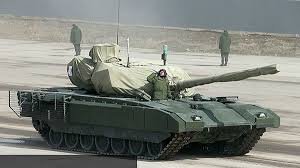
Label: BMP-T15